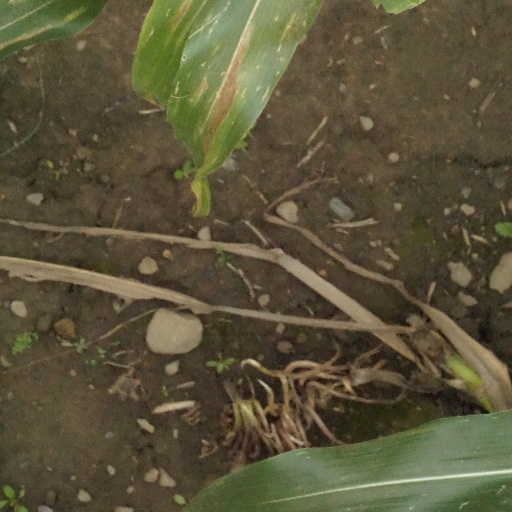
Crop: maize; corn